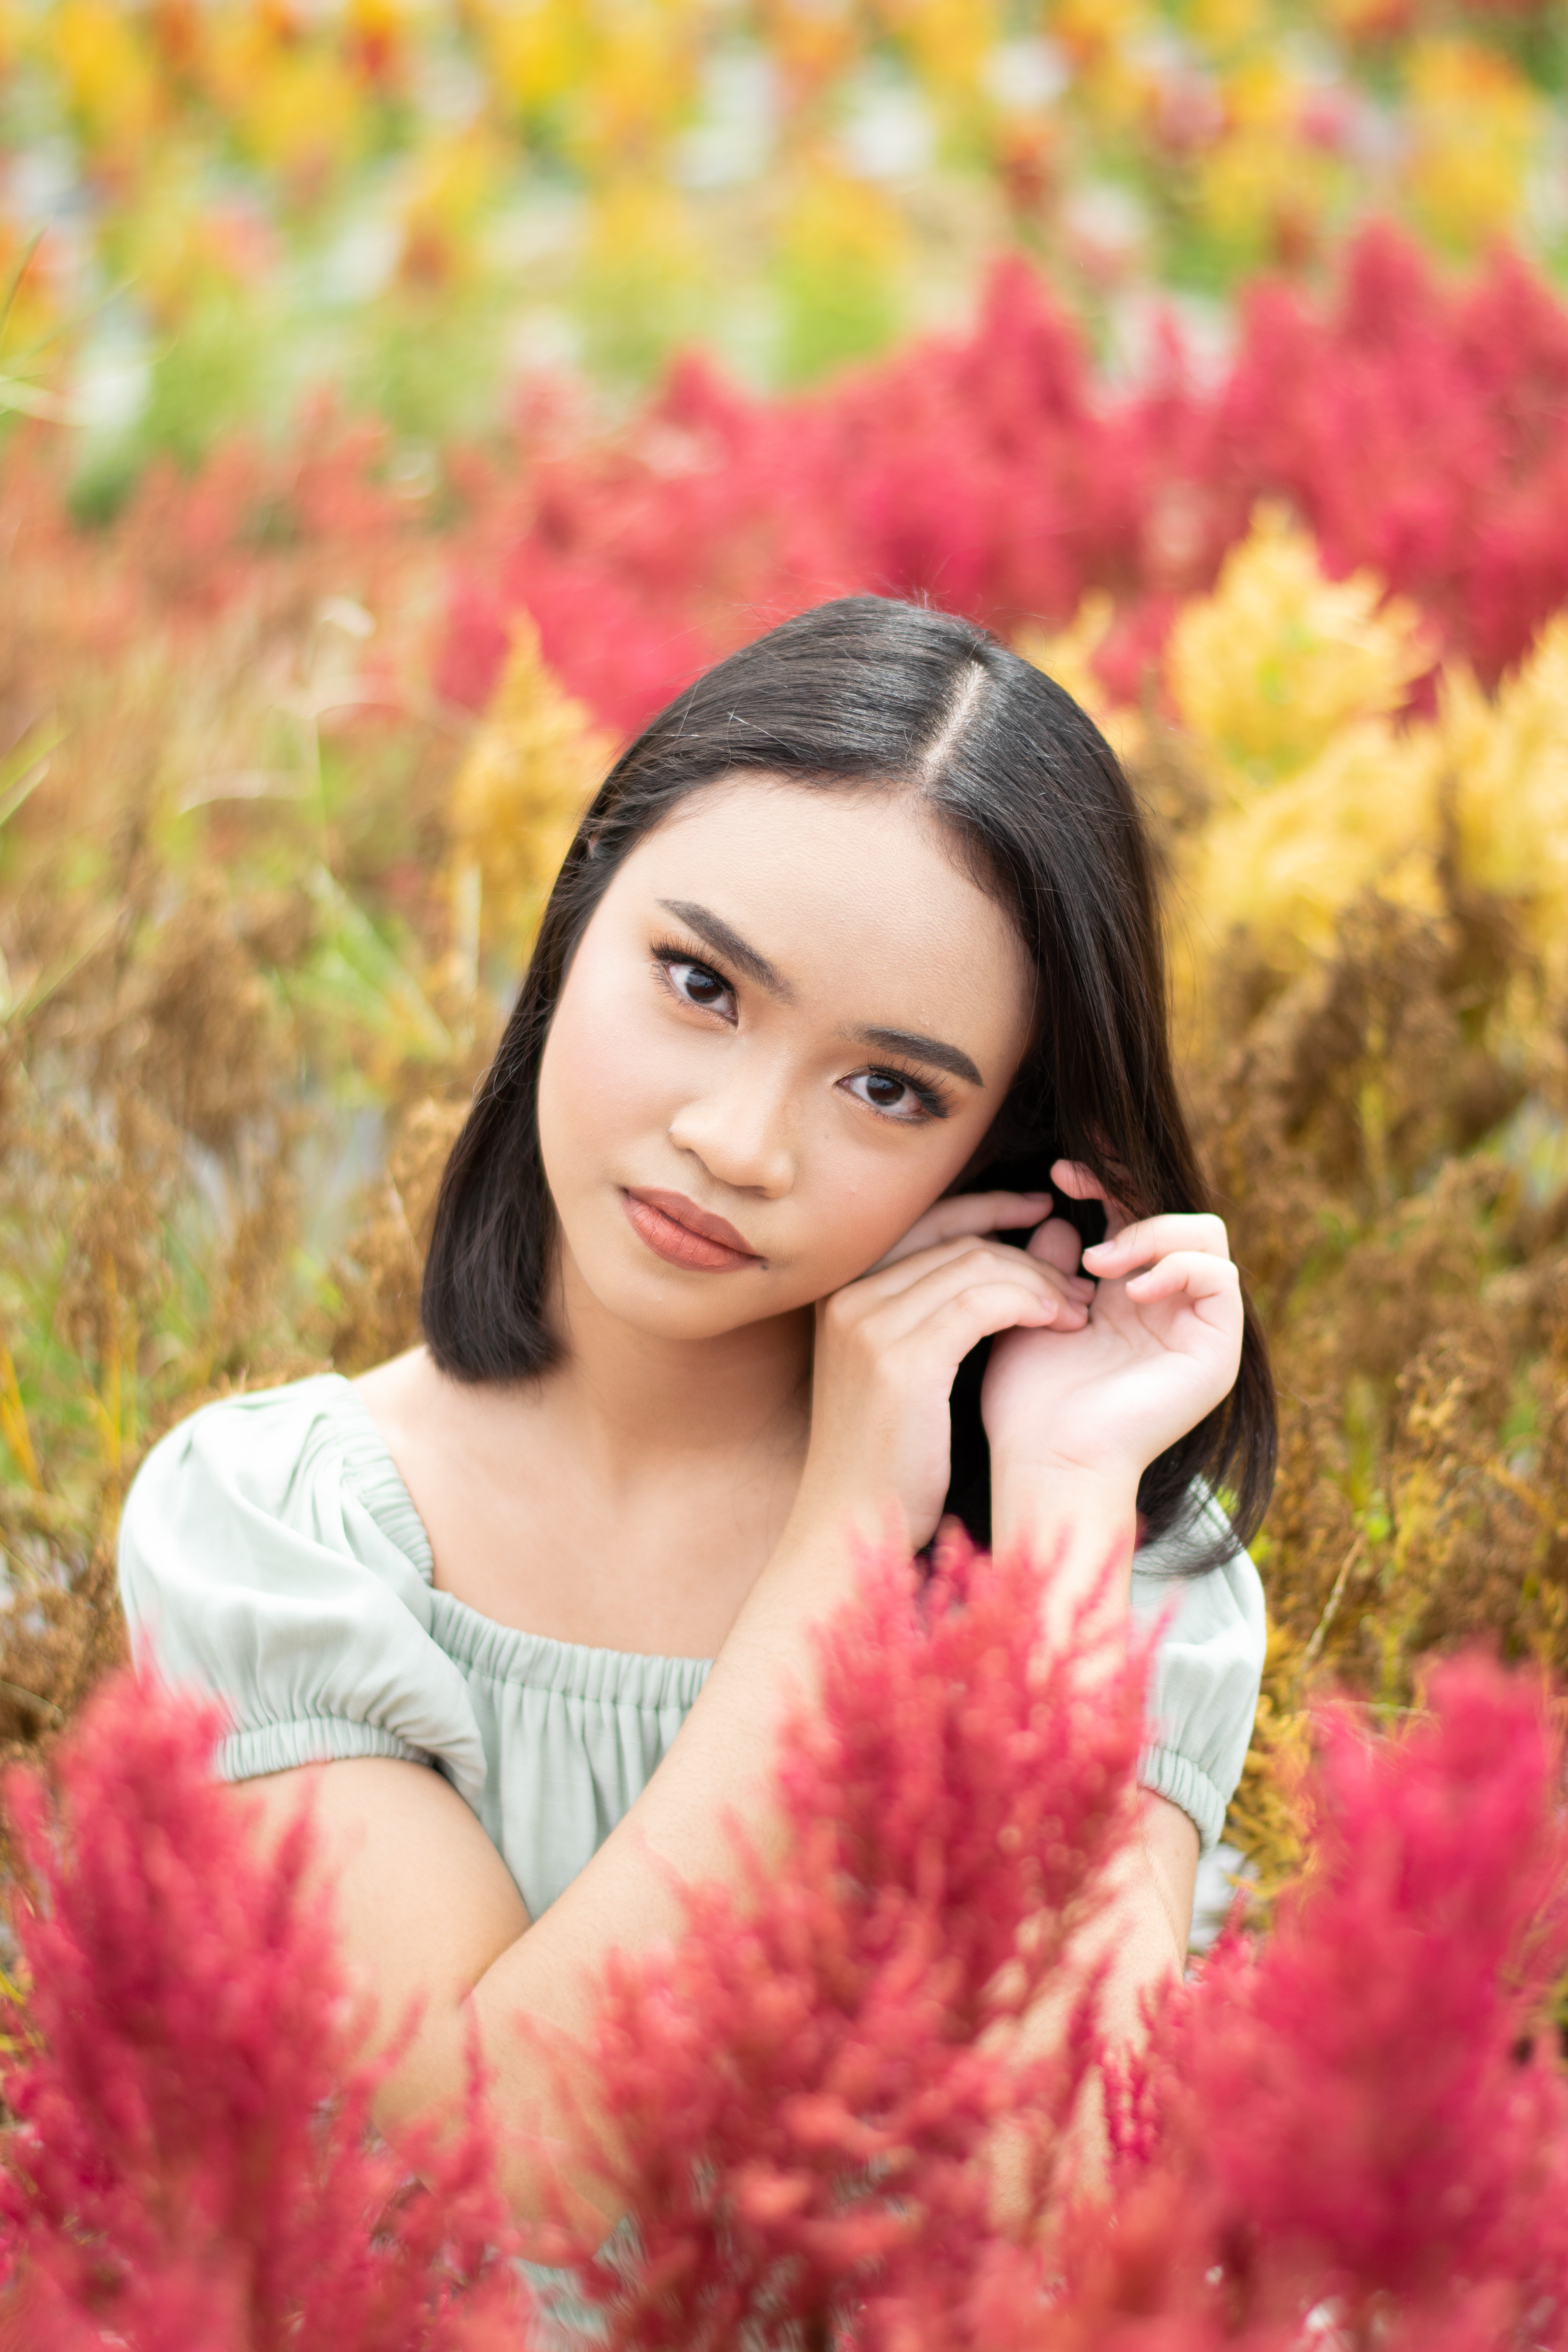
woman, skin, lip, plant, flower, botany, nature, People in nature, leaf, petal, happy, flash photography, gesture, grass, pink, red, tree, magenta, long hair, beauty, glove, nail, flowering plant, peach, natural landscape, brown hair, spring, fur, grassland, floral design, portrait photography, necklace, blossom, coquelicot, photo shoot, autumn, portrait, photography, garden